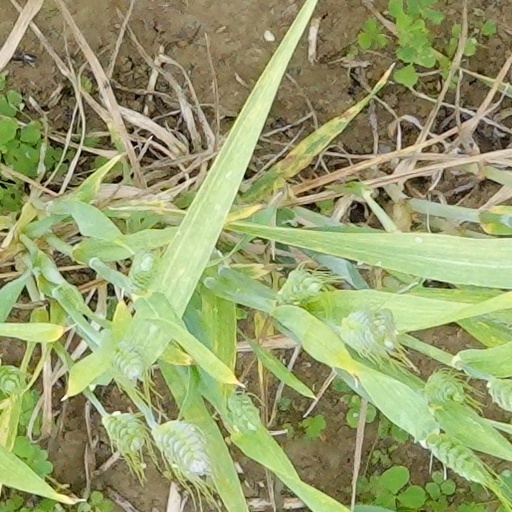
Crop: wheat